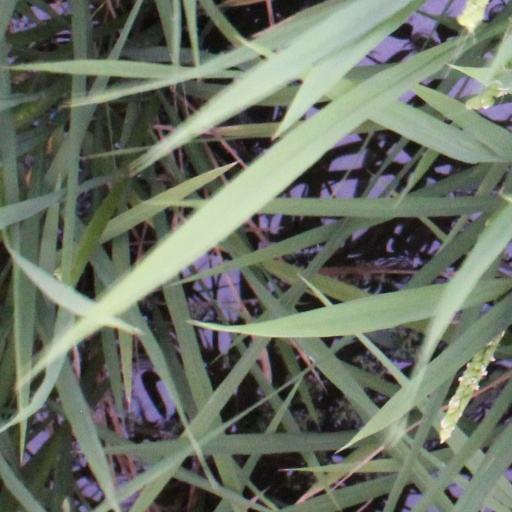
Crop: rice